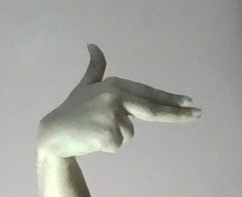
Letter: ghain